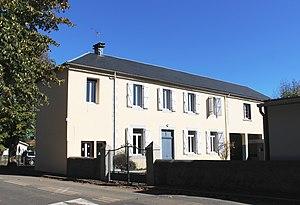
École de Cantaous (Hautes-Pyrénées)
Cantaous est une commune française située dans le département des Hautes-Pyrénées, en région Occitanie.